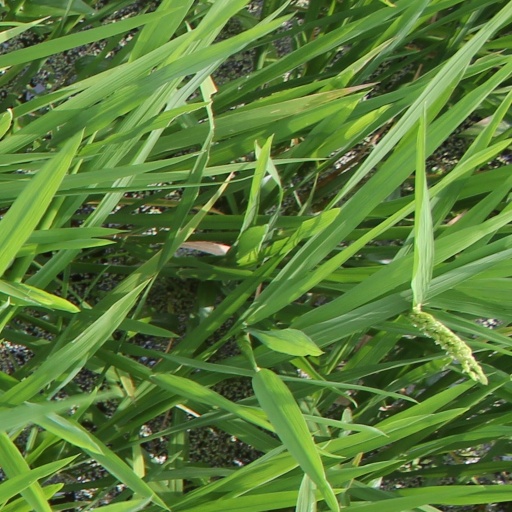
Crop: rice